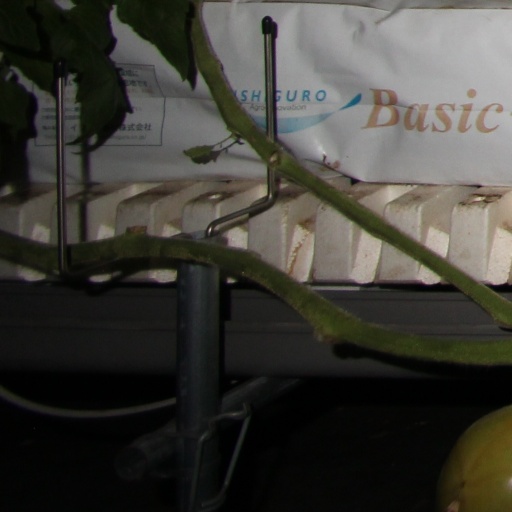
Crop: tomato